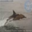
Label: dolphin